Clarence Jeffries

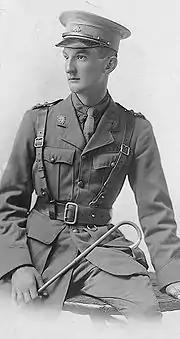
Lieutenant Clarence Jeffries in

On 12 October 1917, the 34th Battalion—as a member of the 9th Brigade—was to take part in the 3rd Australian Division's attack on Passchendaele, Belgium. Subject to several days of heavy rain, the battlefield had been transformed into a boggy marsh on which the attack was to commence. Jeffries commanded B Company during the attack, which he halted at the entrance to Broodseinde railway cutting, as many of the direction tapes leading to the starting position had been destroyed or swallowed up by the mud. To avoid any mishaps, Jeffries and another of the battalion's company commanders, Captain T.G. Gilder, pushed on alone as far as Keerselaarhoek cemetery to find the tapes marking the battalions starting line for the attack. Thus, by 03:00 the 34th Battalion was formed up on the line of attack.